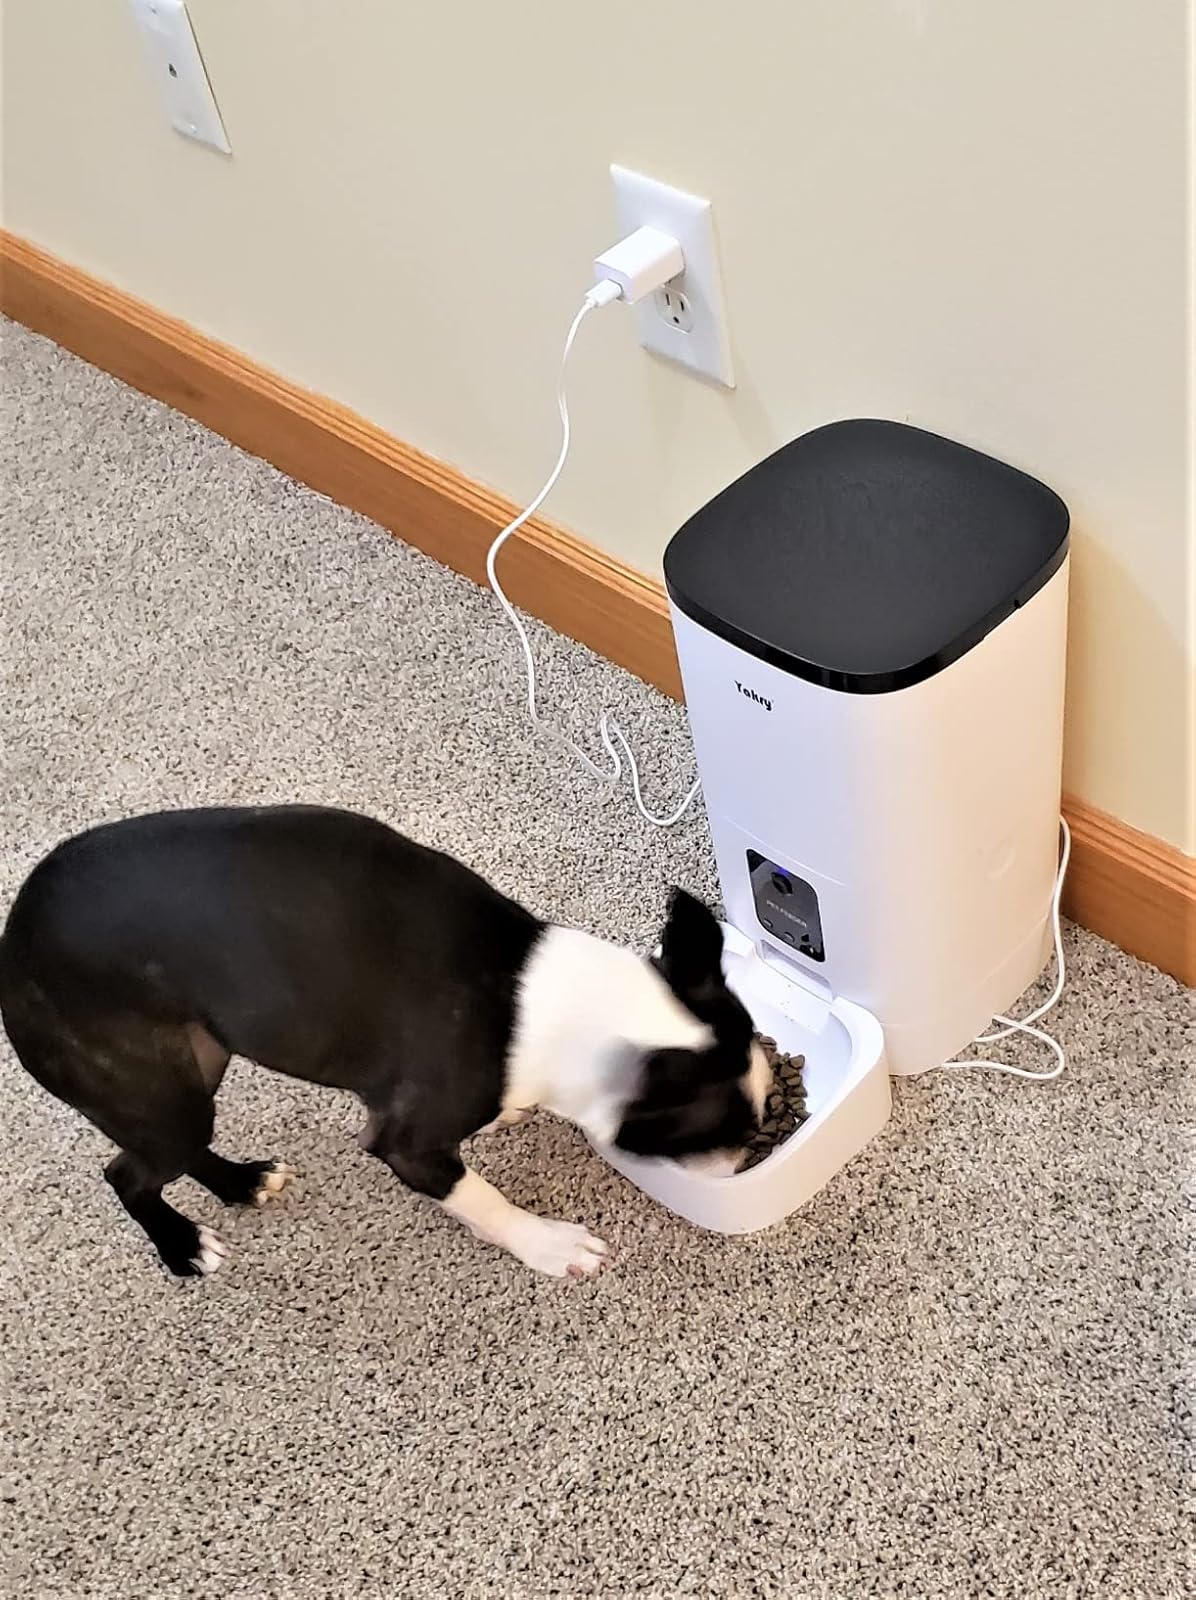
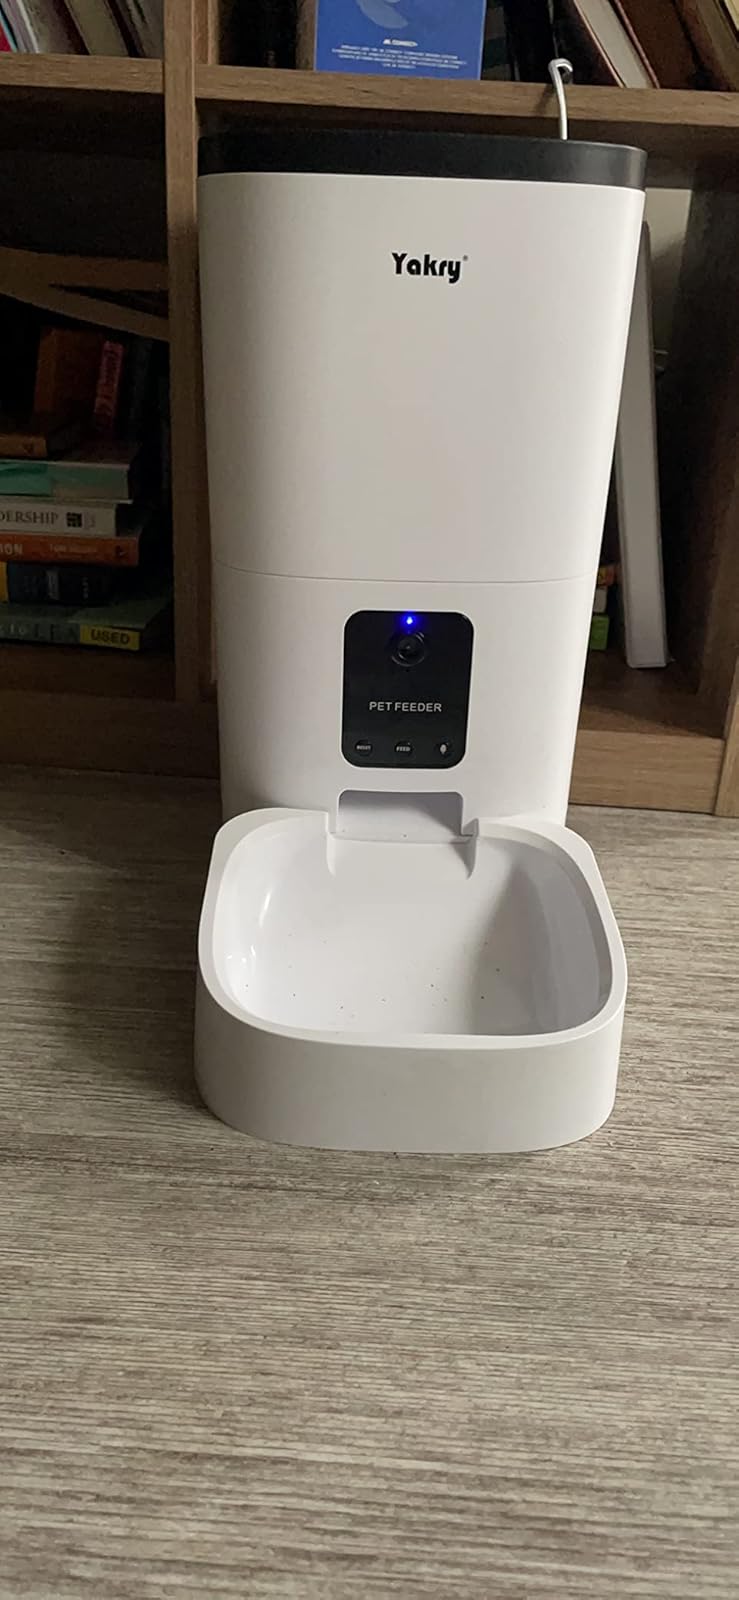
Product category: items_feeder
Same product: yes